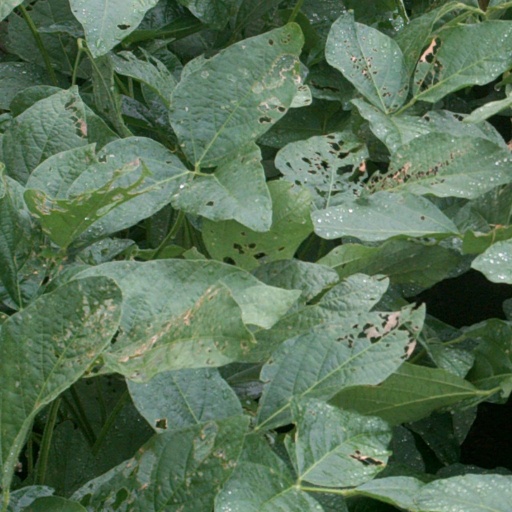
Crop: soybean